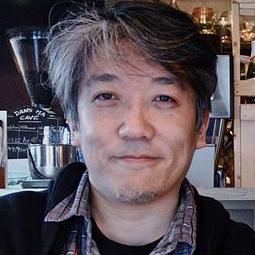
Age: 40